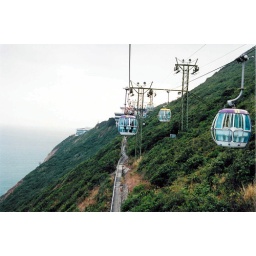
Ocean Park cable cars over mountain beside Deep Water Bay